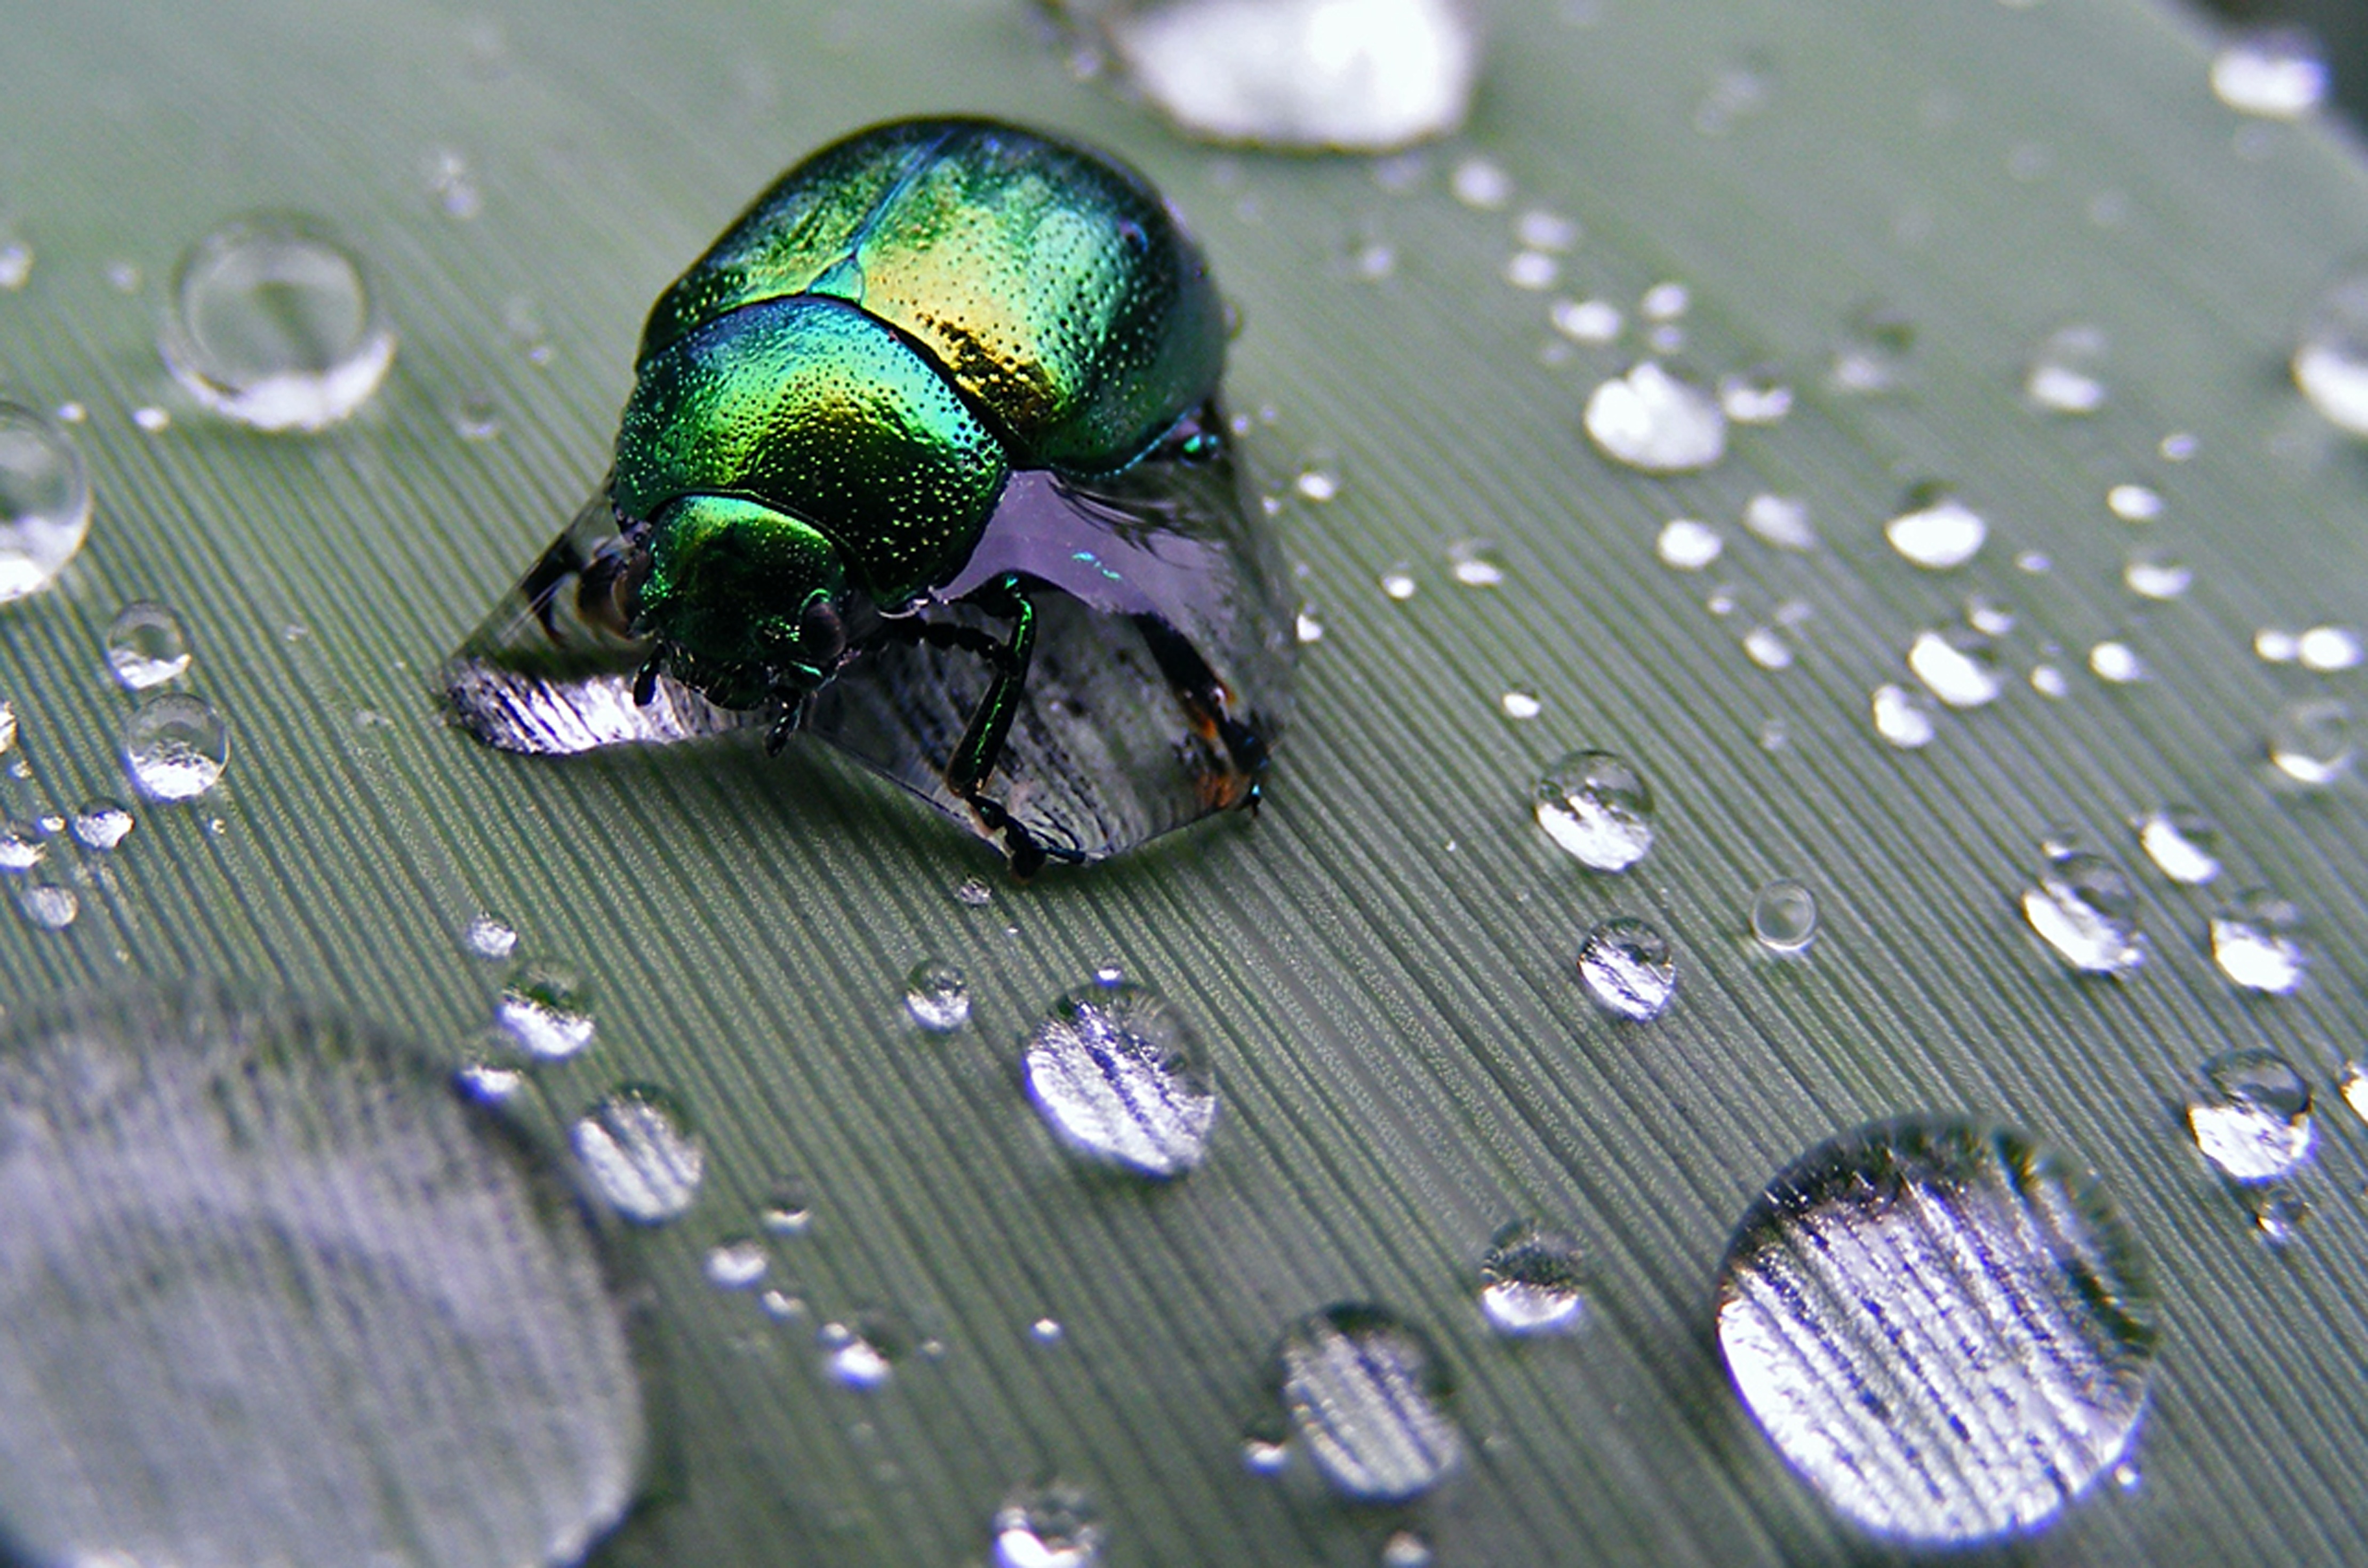
water, drop, photography, leaf, flower, green, letter, color, insect, biology, blue, fauna, invertebrate, close up, insects, beetle, priroda, macro photography, chrobak